Operation Hurricane-91

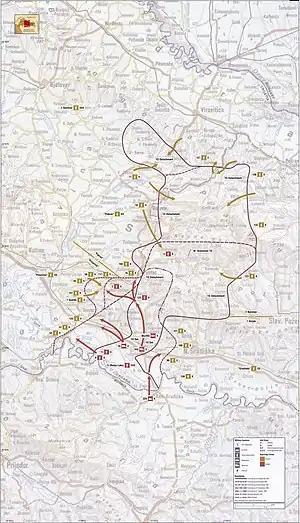
Map showing the fighting in Western Slavonia, September 1991 – January 1992; Area affected by Operation Hurricane-91 is situated in the lower portion of the map

Within Operation Papuk-91, the HV advanced onto the Psunj Mountain area north of Nova Gradiška in an effort codenamed Gradina, capturing the villages of Šnjegavić, Sinlije, Golobrdac, Vučjak Čečavski, Ruševac, Jeminovac, Čečavac and Opršinac on 10 December. The advance improved the safety of the Nova Gradiška–Požega road and secured the right flank of the Nova Gradiška axis of the operation. On 12 December, the HV intercepted and captured a reconnaissance–sabotage group near the village of Cernička Šagovina, northwest of Nova Gradiška.